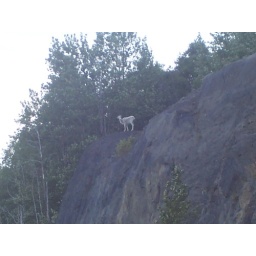
He was sitting on the edge of a cliff right by the highway thing just watching the traffic going by